Army of the Eastern Pyrenees

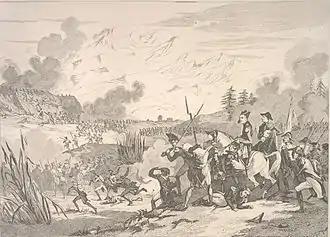
The Battle of Truillas was fought on 22 September 1793.

On 7 August 1793 General of Division Hilarion Paul Puget de Barbantane accepted the army command from the representatives on mission, assuring them that he wanted to "wash out his original sin" of being an aristocrat. At the same time, General of Division Luc Siméon Auguste Dagobert was sent inland with 3,000 reinforcements to the Cerdagne. Dagobert with 6,500 soldiers defeated Manuel la Peña at Puigcerdà on 28 August. Meanwhile, Ricardos pursued a strategy of surrounding Perpignan by fortified camps. He built camps at Argelès-sur-Mer to the southeast, Ponteilla to the southwest, Olette to the west and Peyrestortes to the northwest. Instead of seeing an opportunity to strike at the dispersed Spanish army, Barbantane was seized with fright. Leaving General of Division Eustache Charles d'Aoust in charge of Perpignan, Barbantane retreated with one division to Salses-le-Château, then the terrified man went to Narbonne to look for reinforcements. Finally, Barbantane wrote his resignation which was accepted. He was of course arrested, but amazingly he avoided the guillotine. Napoleon later described him as "useless". In the crisis, the government sent for General of Division Louis Marie Turreau to lead the army. To fill the command vacuum, the representatives on mission called for the return of Dagobert from the Cerdagne, appointed d'Aoust as temporary commander and named General of Brigade Jacques Gilles Henri Goguet, a former doctor, to lead the division at Salses. In the Battle of Peyrestortes on 17 September, d'Aoust with 8,000 troops defeated Lieutenant General Juan de Courten's 6,000 men. Since Spanish had occupied Vernet on the outskirts of Perpignan, d'Aoust attacked and recaptured this position in the morning. In the evening d'Aoust, Goguet and Representative Joseph Cassanyes improvised a successful assault on the camp at Peyrestortes, driving the Spanish forces south of the Têt River and capturing 500 men, 43 guns and seven colors. The cautious Ricardos never budged while his camps were being overrun and the French soon recovered Villefranche-de-Conflent as well.